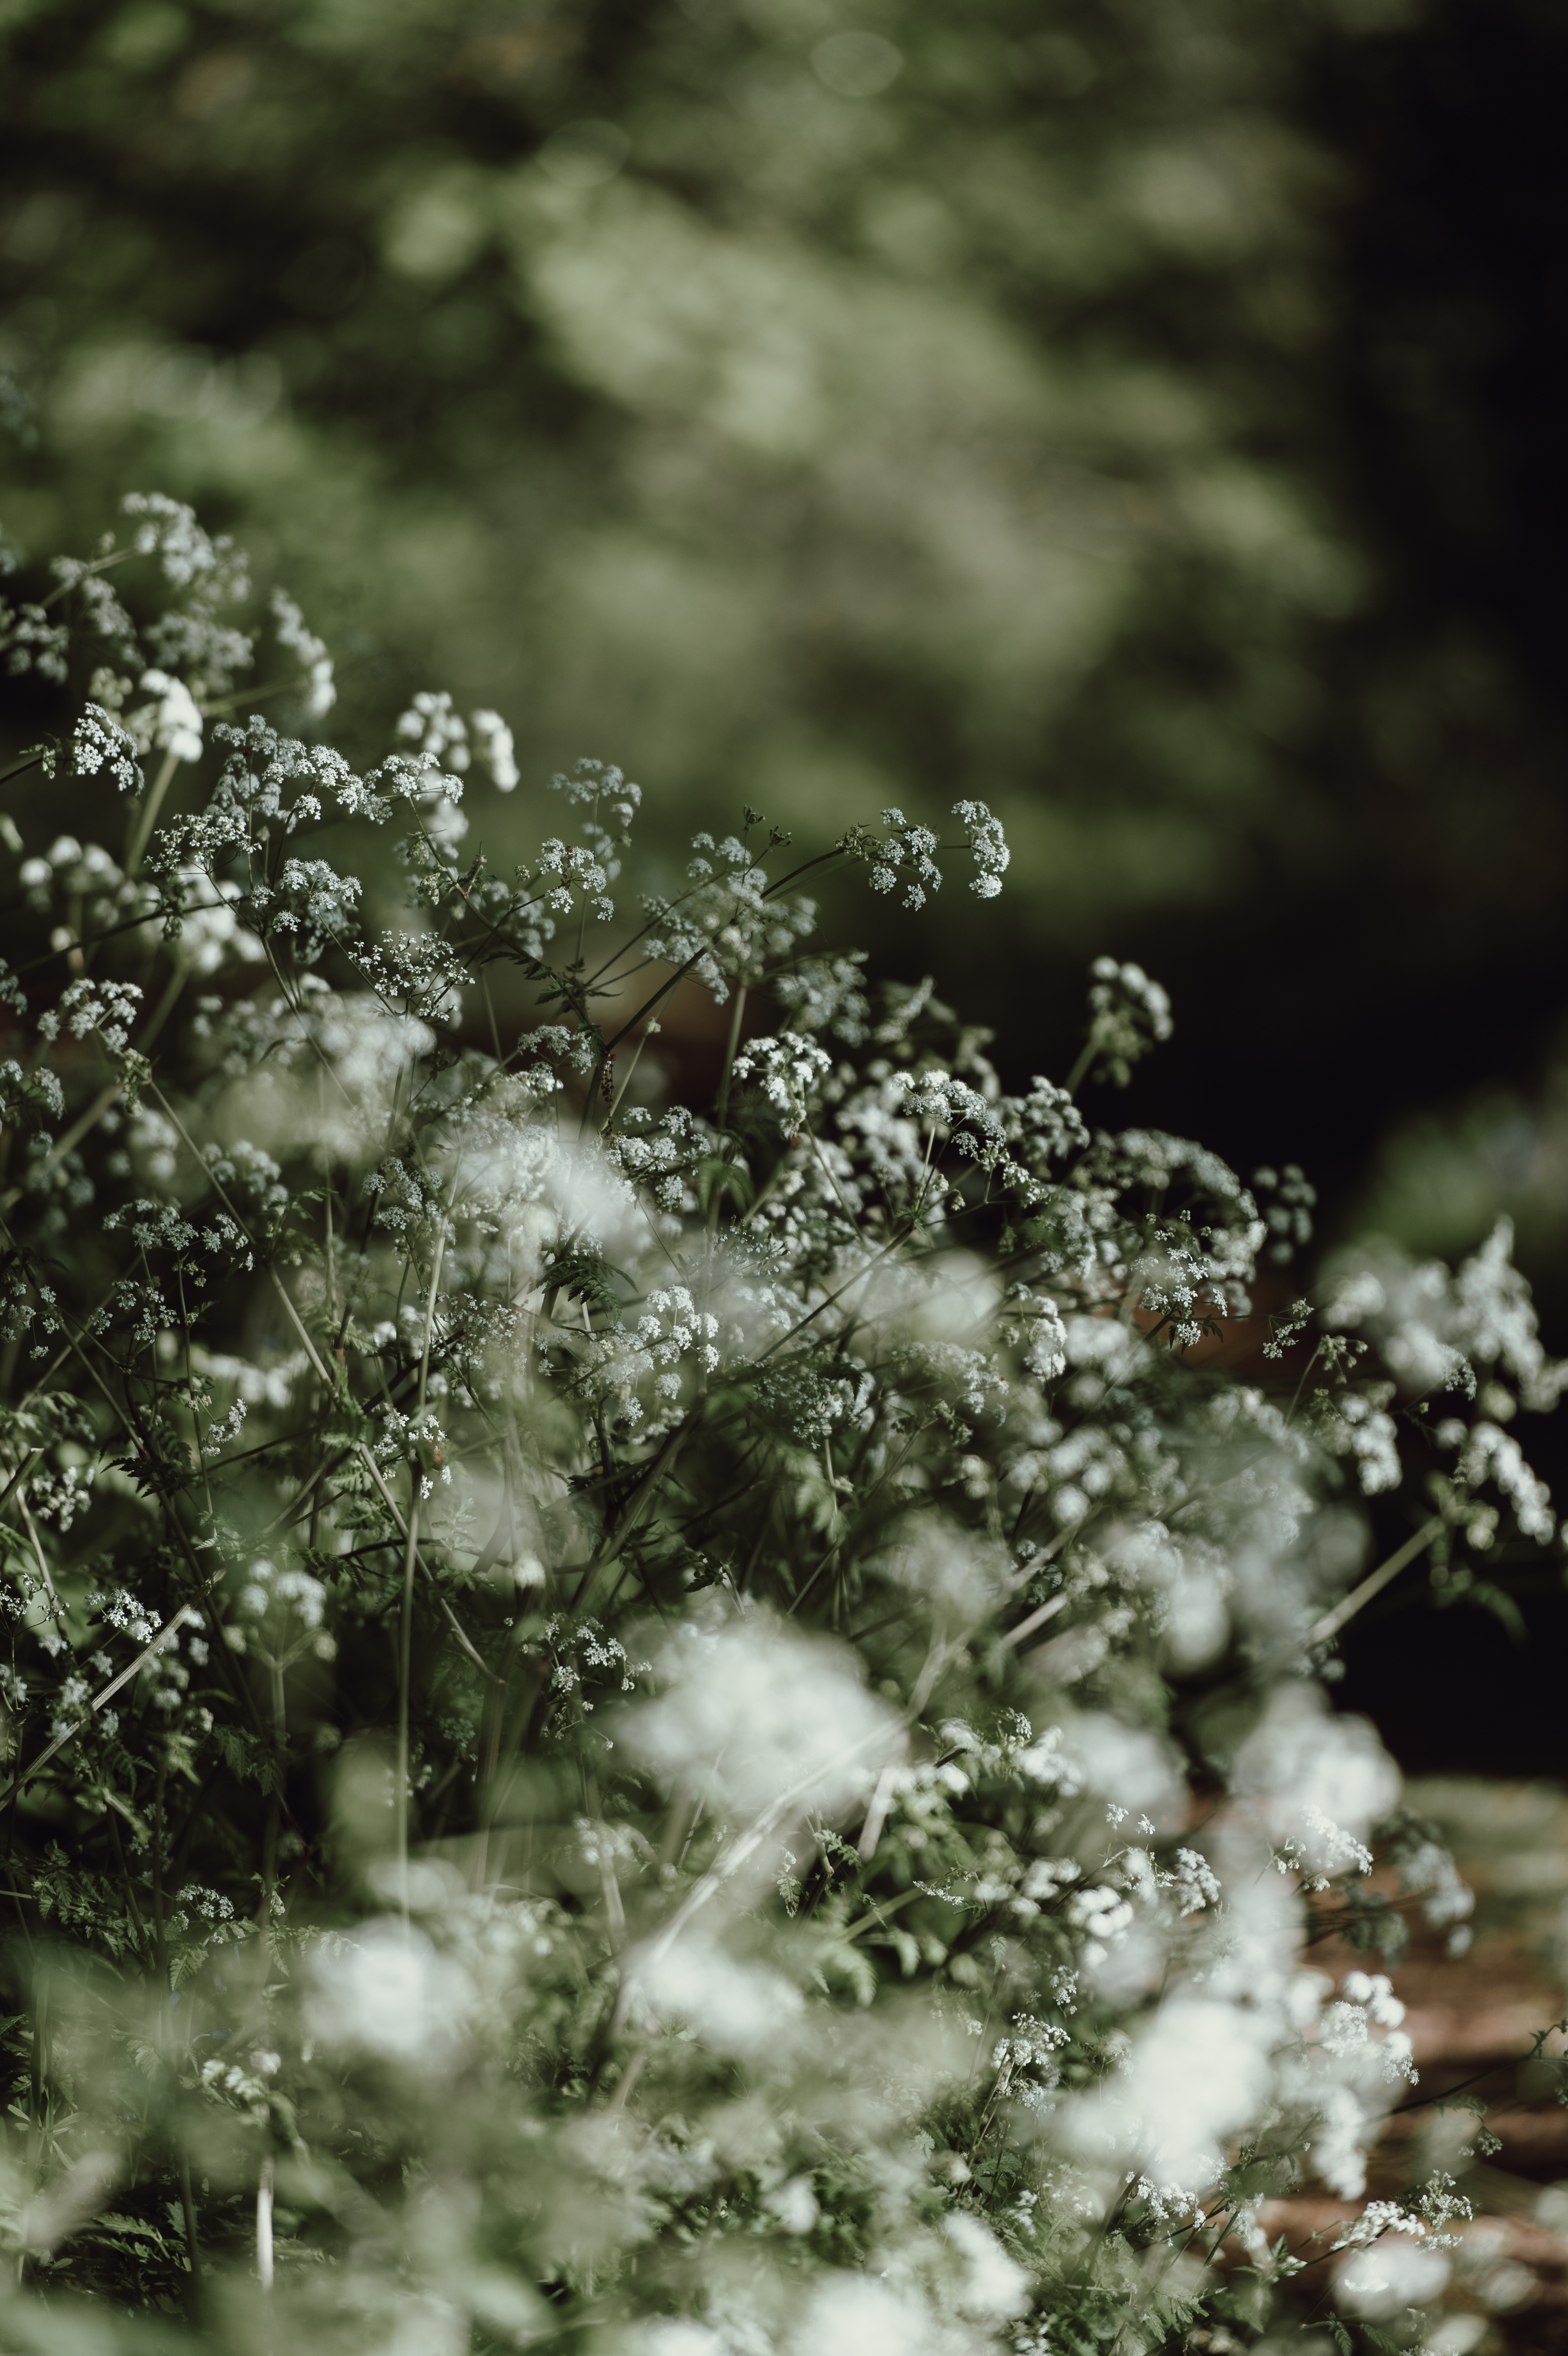
tree, nature, forest, branch, blossom, snow, winter, plant, sunlight, leaf, flower, frost, green, weather, botany, flora, season, botanical, wildflower, woodland, freezing, macro photography, woody plant